Rex Kern

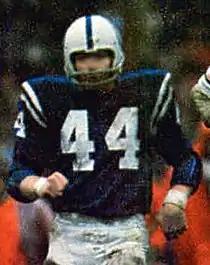
Kern in 1971, with the Colts

Rex William Kern (born May 28, 1949) is an American former professional football player. He played professional football in the National Football League (NFL) at defensive back for the Baltimore Colts and Buffalo Bills. In college, Kern was the quarterback for the Ohio State Buckeyes from 1968 to 1970; the Buckeyes went undefeated in 1968 and were national champions. Kern was inducted into the College Football Hall of Fame in 2007.